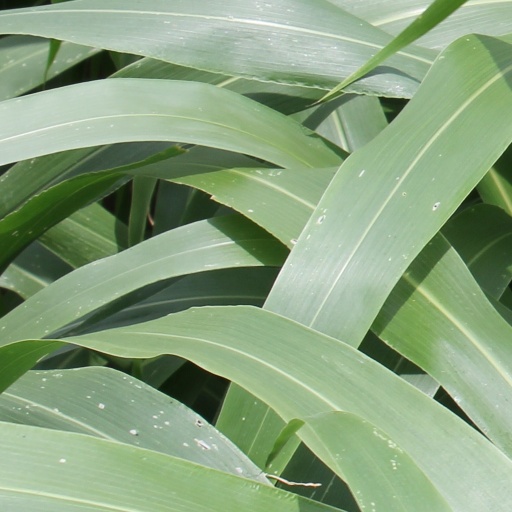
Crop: sorghum